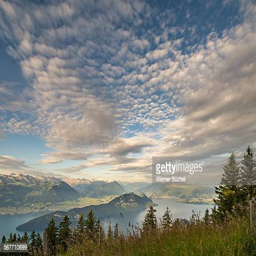
lake and mountain range seen